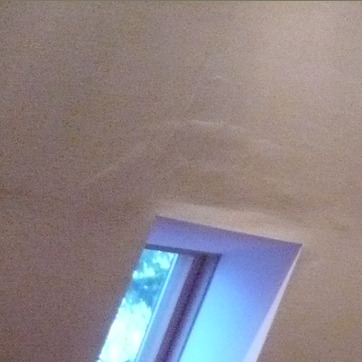
Material: painted